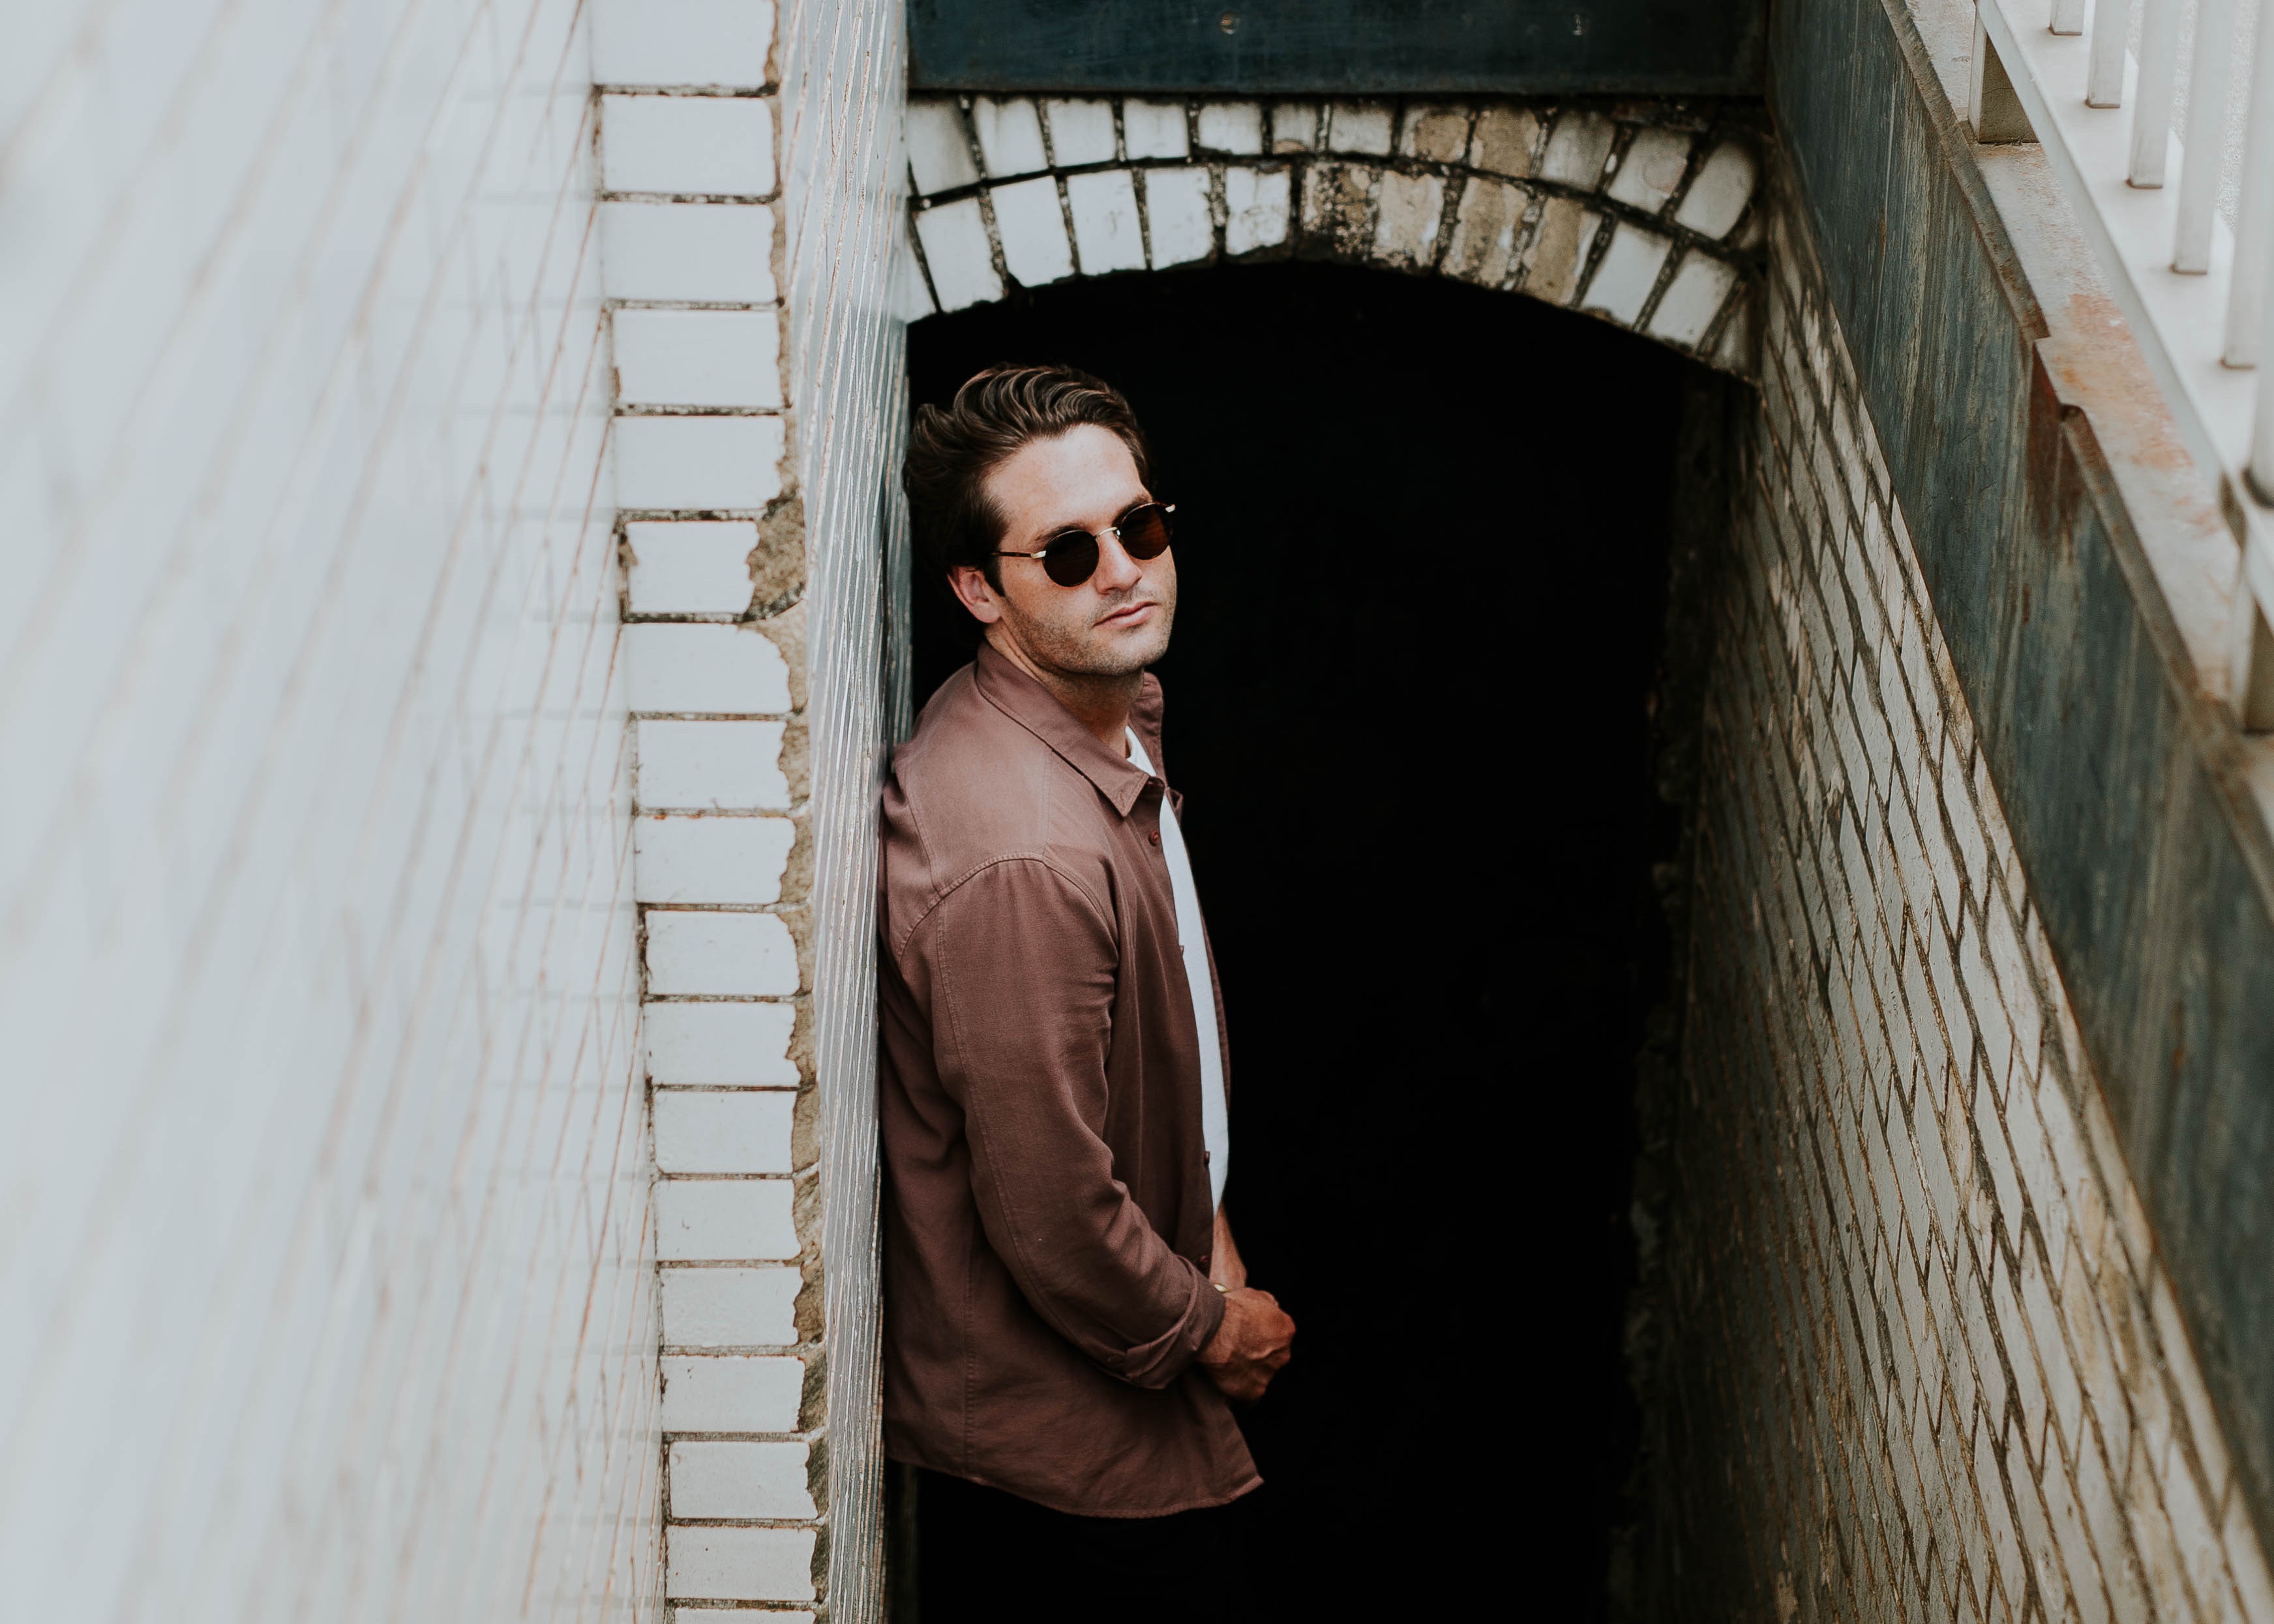
person, girl, woman, photography, portrait, model, spring, color, sitting, fashion, photograph, snapshot, beauty, photo shoot, portrait photography, human positions